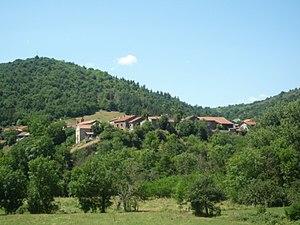
village de Brugeilles, commune de torsiac (Haute-Loire) France
Torsiac est une commune française située dans le département de la Haute-Loire en région Auvergne-Rhône-Alpes.